Monte Alto culture

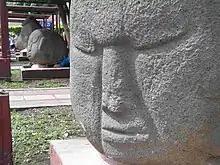
Monte Alto giant stone heads

Located 20 km southeast from Santa Lucía Cotzumalguapa in Escuintla, Monte Alto was occupied as early as 1800 BC, but has a fairly light presence – less than either El Bálsamo or Los Cerritos Sur located about 10 km west and east of Monte Alto respectively. During the Late Preclassic (400 BC to AD 200), Monte Alto became a regional center.